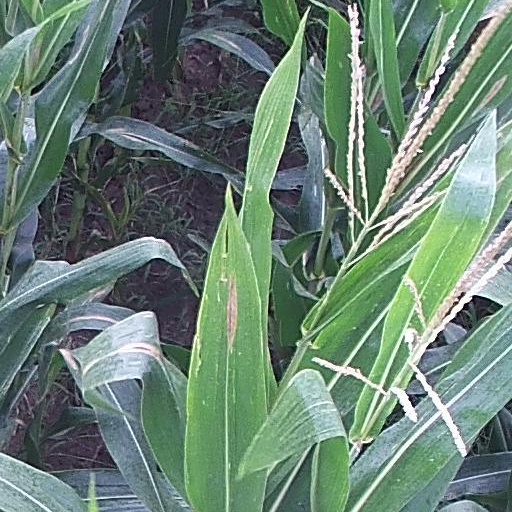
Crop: maize; corn